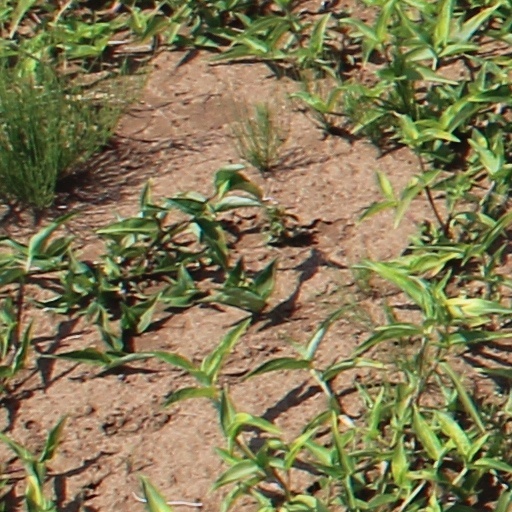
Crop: wheat